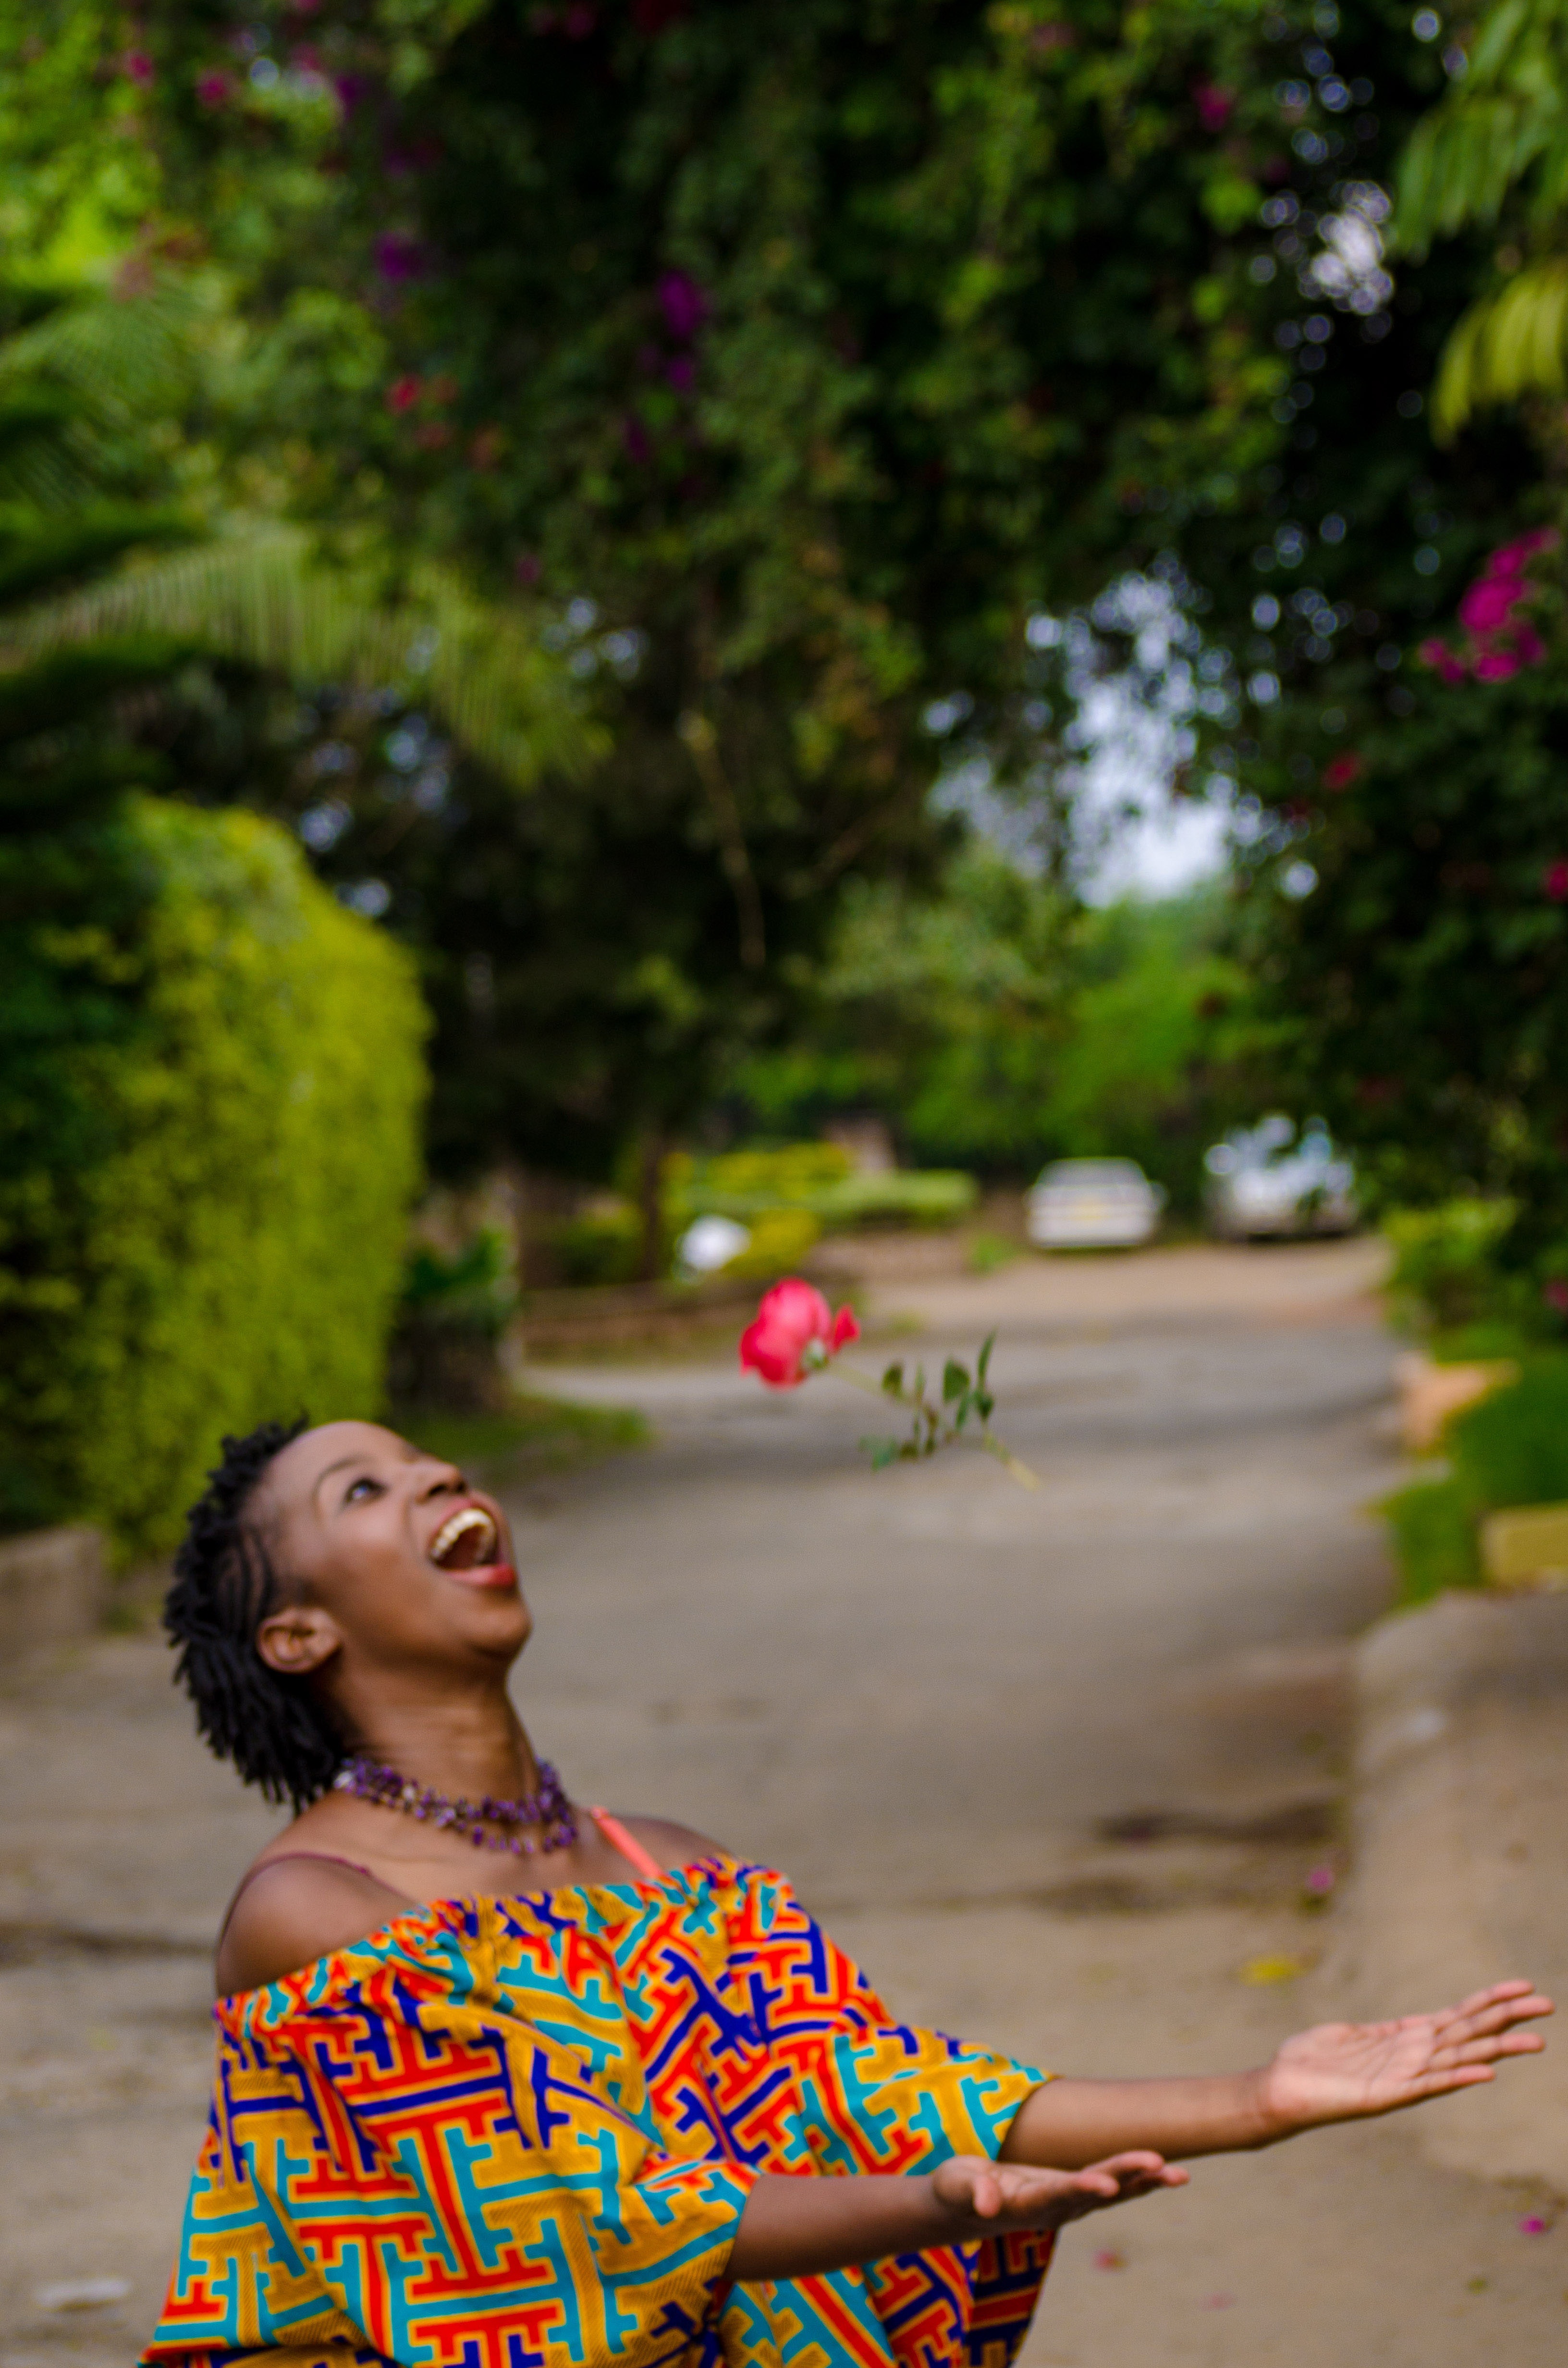
People in nature, nature, photograph, pink, green, beauty, leisure, summer, spring, tree, happy, fun, plant, photography, dress, shrub, sunlight, vacation, smile, flower